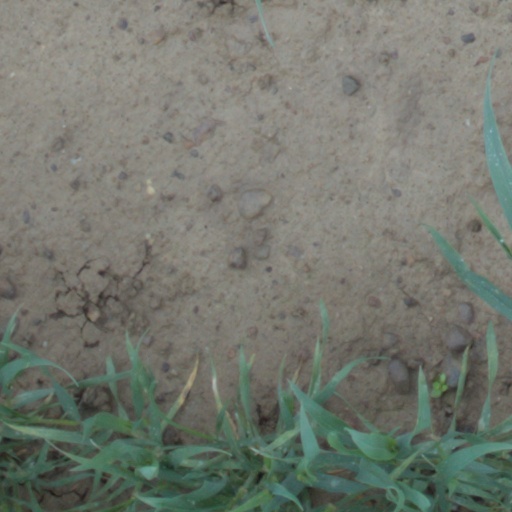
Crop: wheat